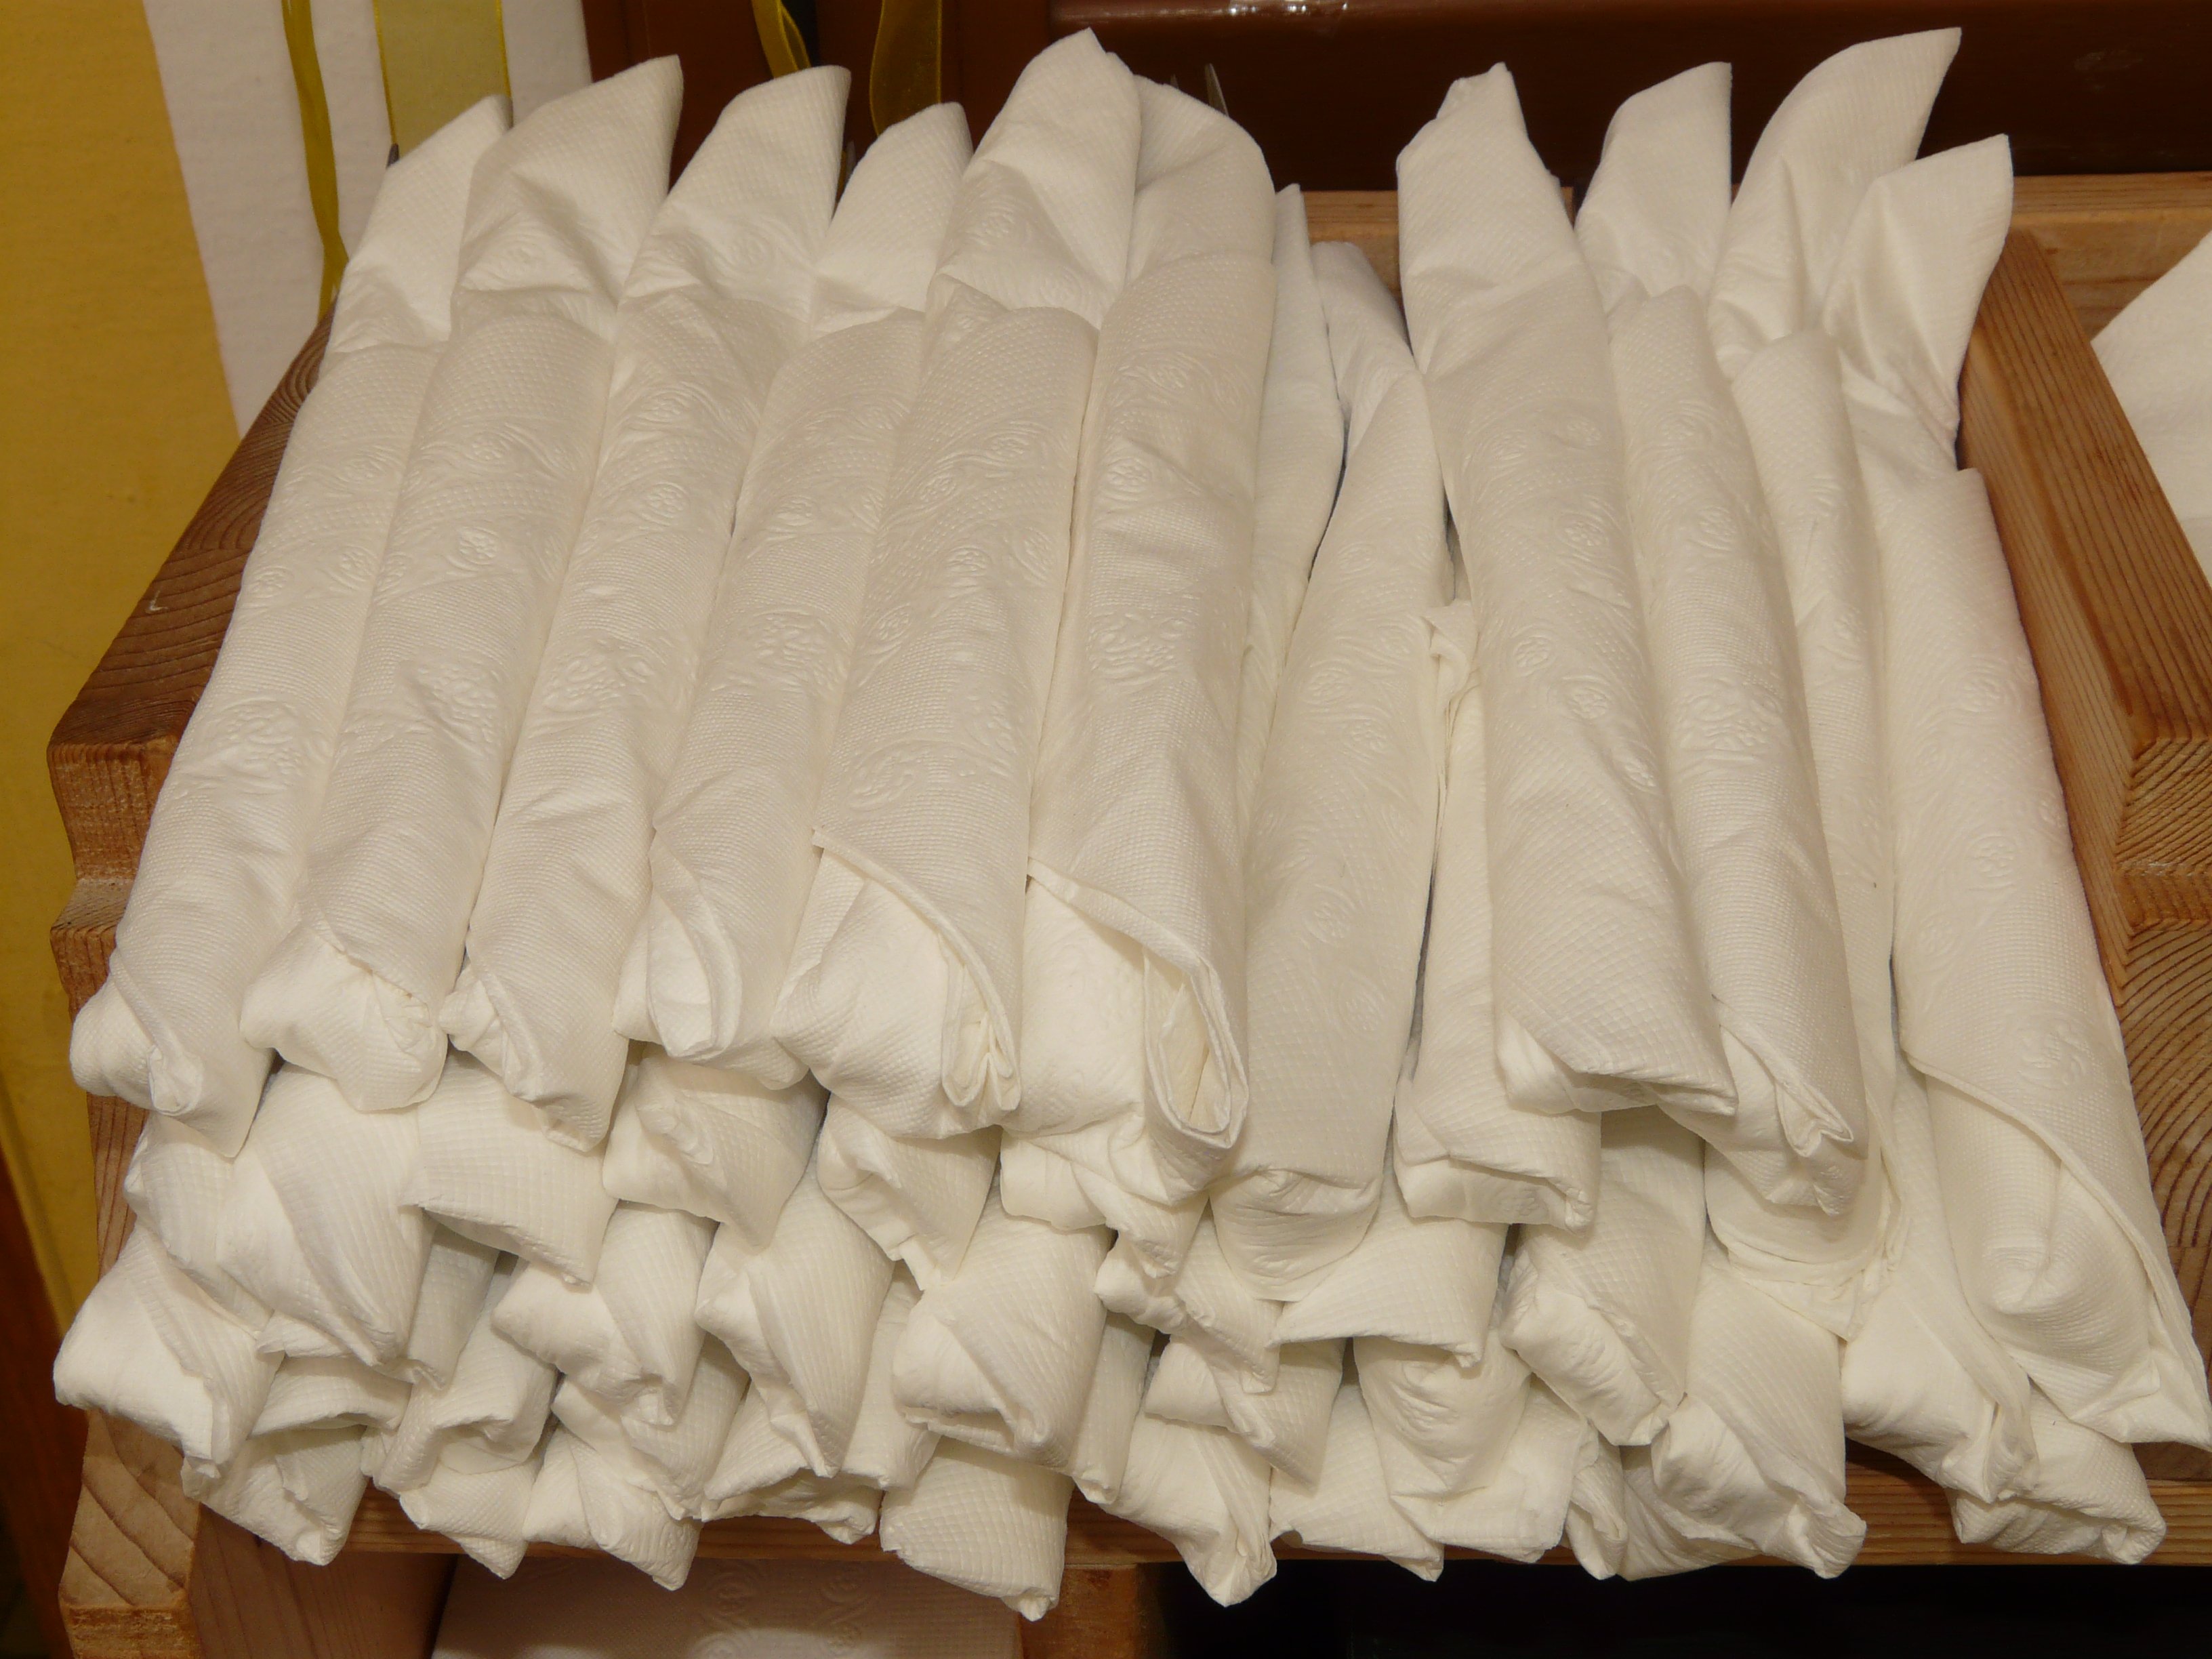
fork, cutlery, white, material, knife, napkin, tablecloth, interior design, product, textile, dress, bed sheet, fashion accessory